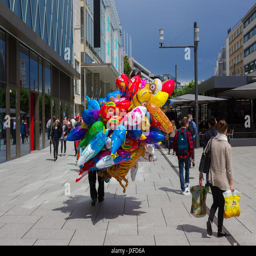
the dealer of colorful balloons walking along a city